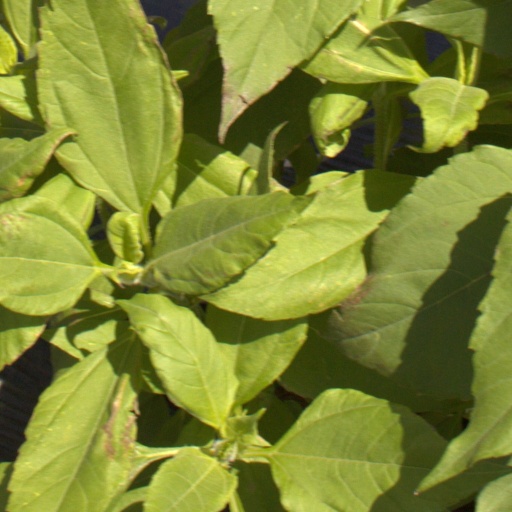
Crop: Jerusalem artichoke